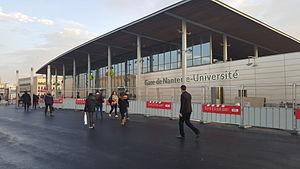
Gare de Nanterre-Université en 2015.